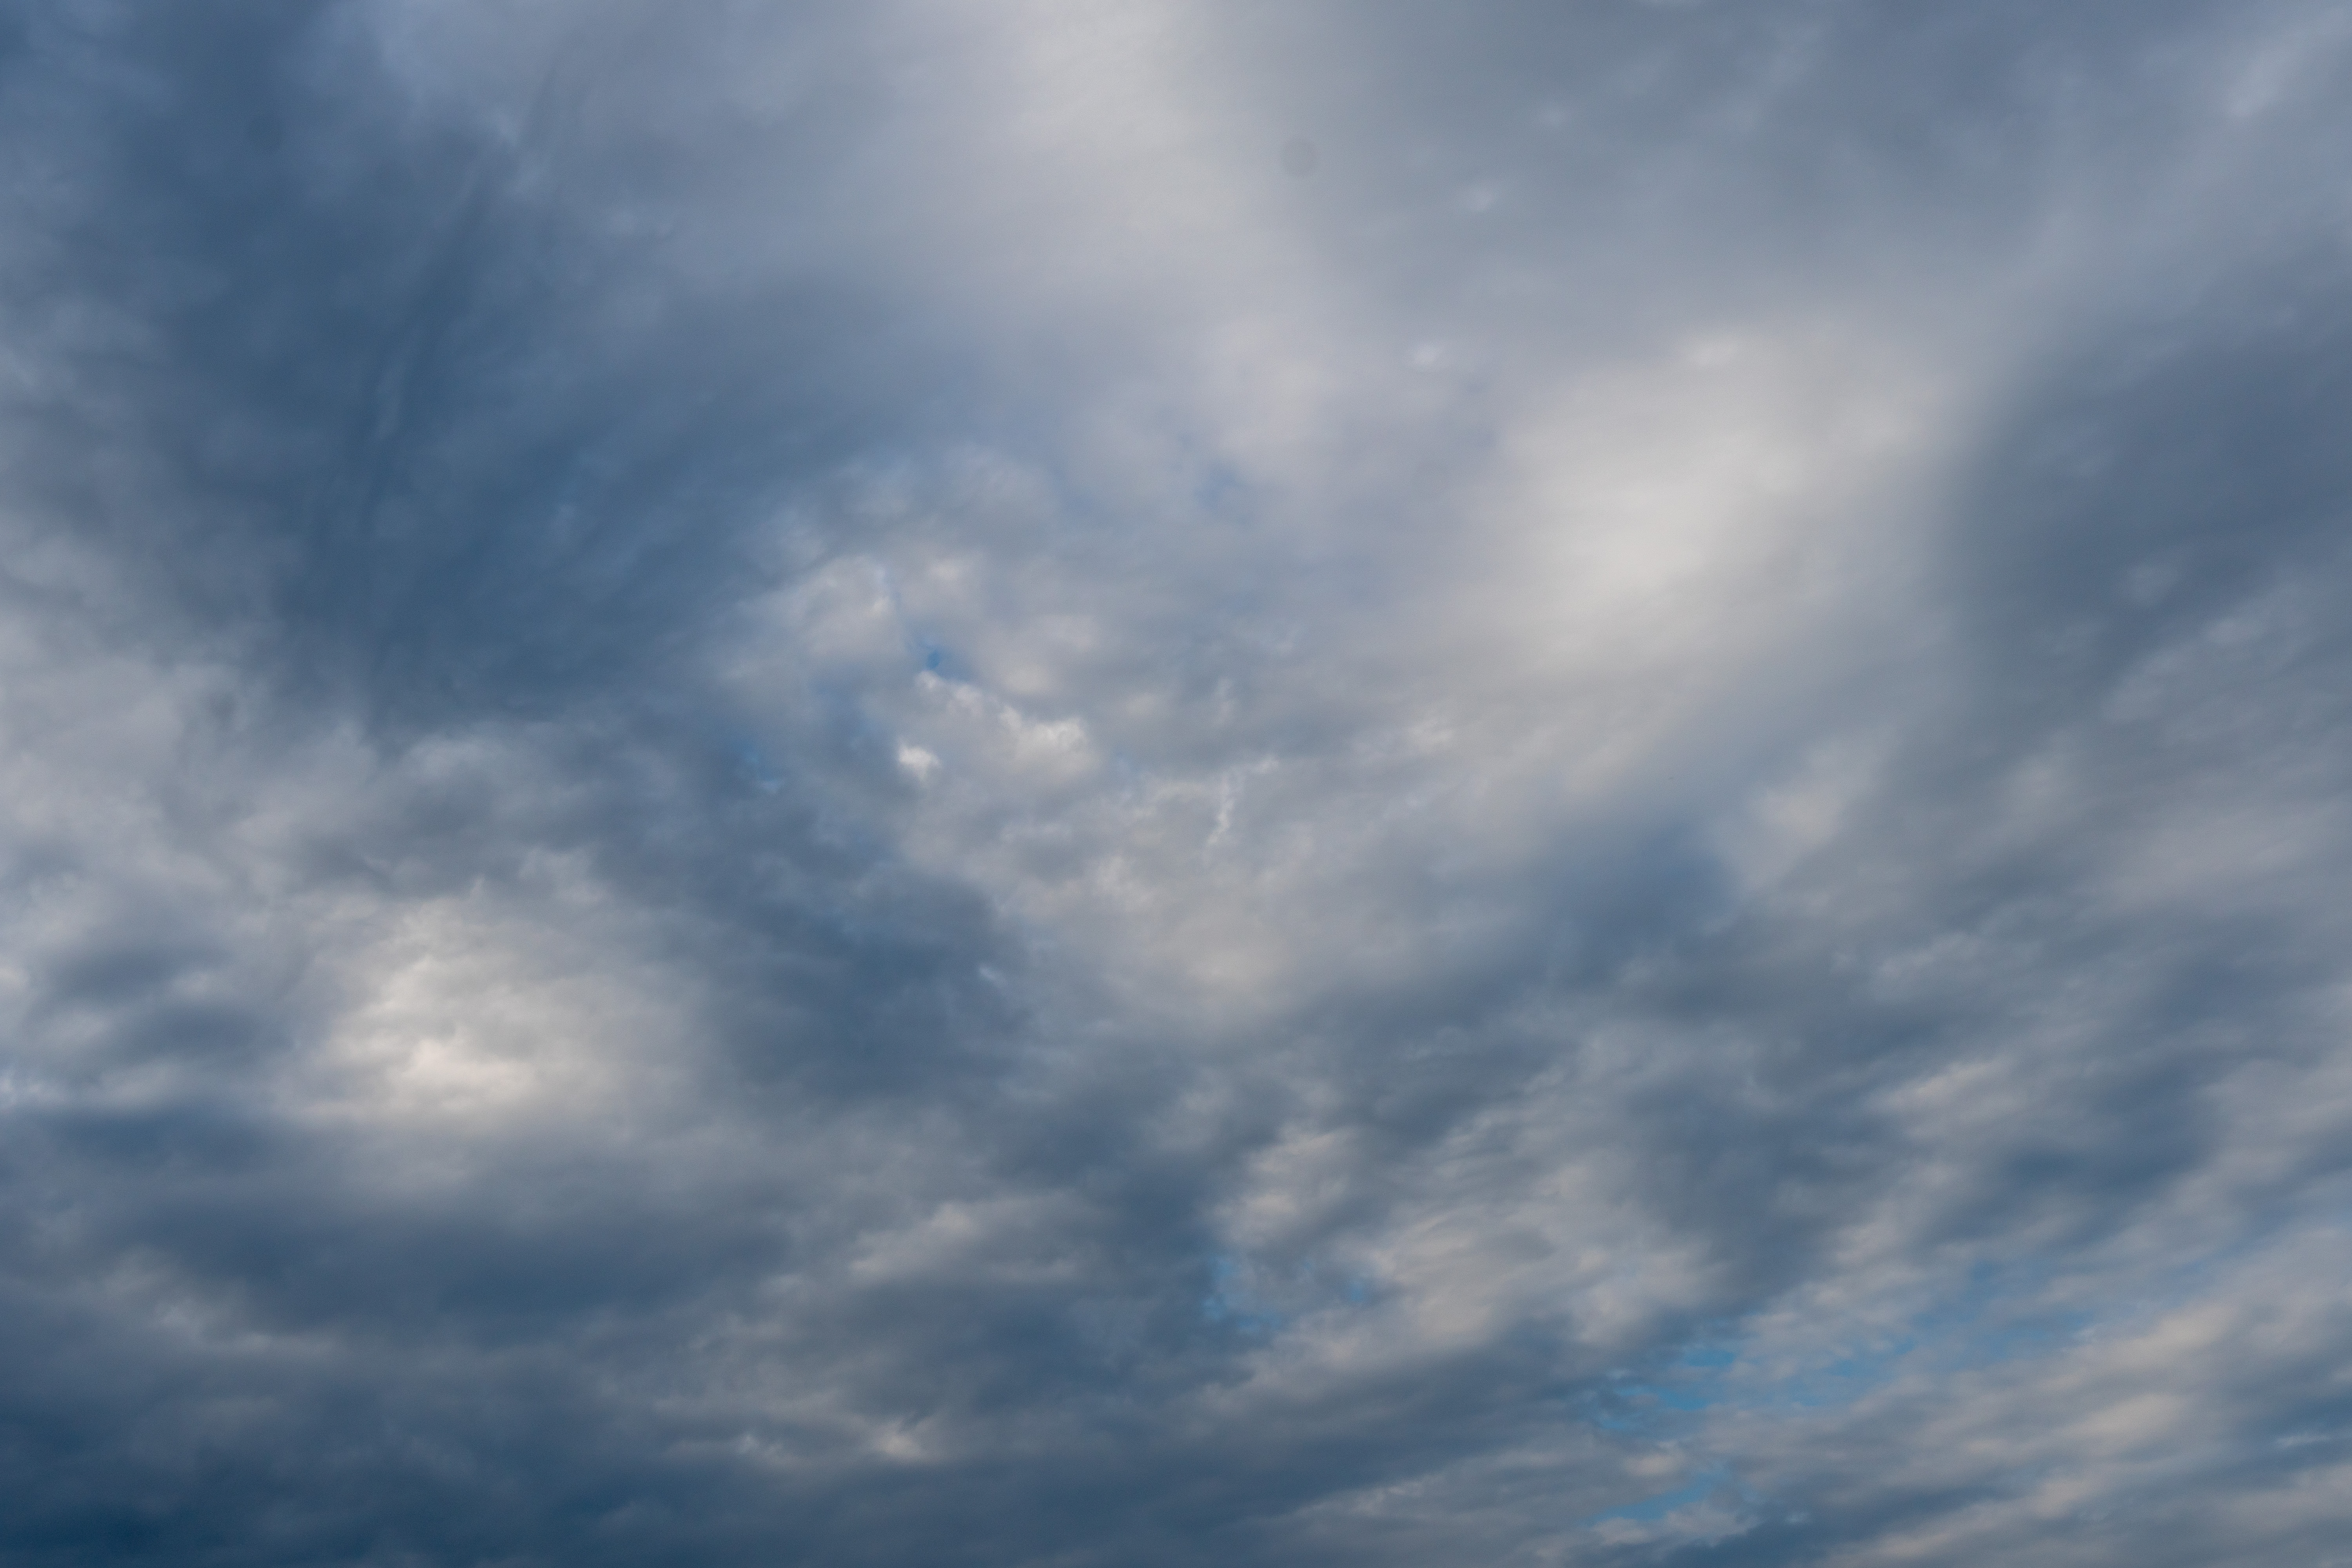
cloud, sky, clouds, nature, air, atmosphere, spring, summer, beauty, blue, high, climate, calm, oxygen, clean, peaceful, forecast, daytime, atmospheric phenomenon, sunlight, cumulus, azure, electric blue, space, meteorological phenomenon